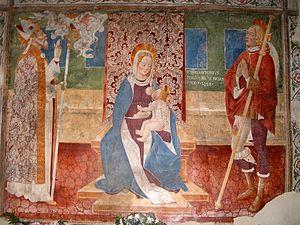
Giovanni Antonio Merli est un peintre italien de la haute Renaissance, principal représentant de l'un des ateliers de peinture présents à Novare, actif entre le XVᵉ et XVIᵉ siècles.